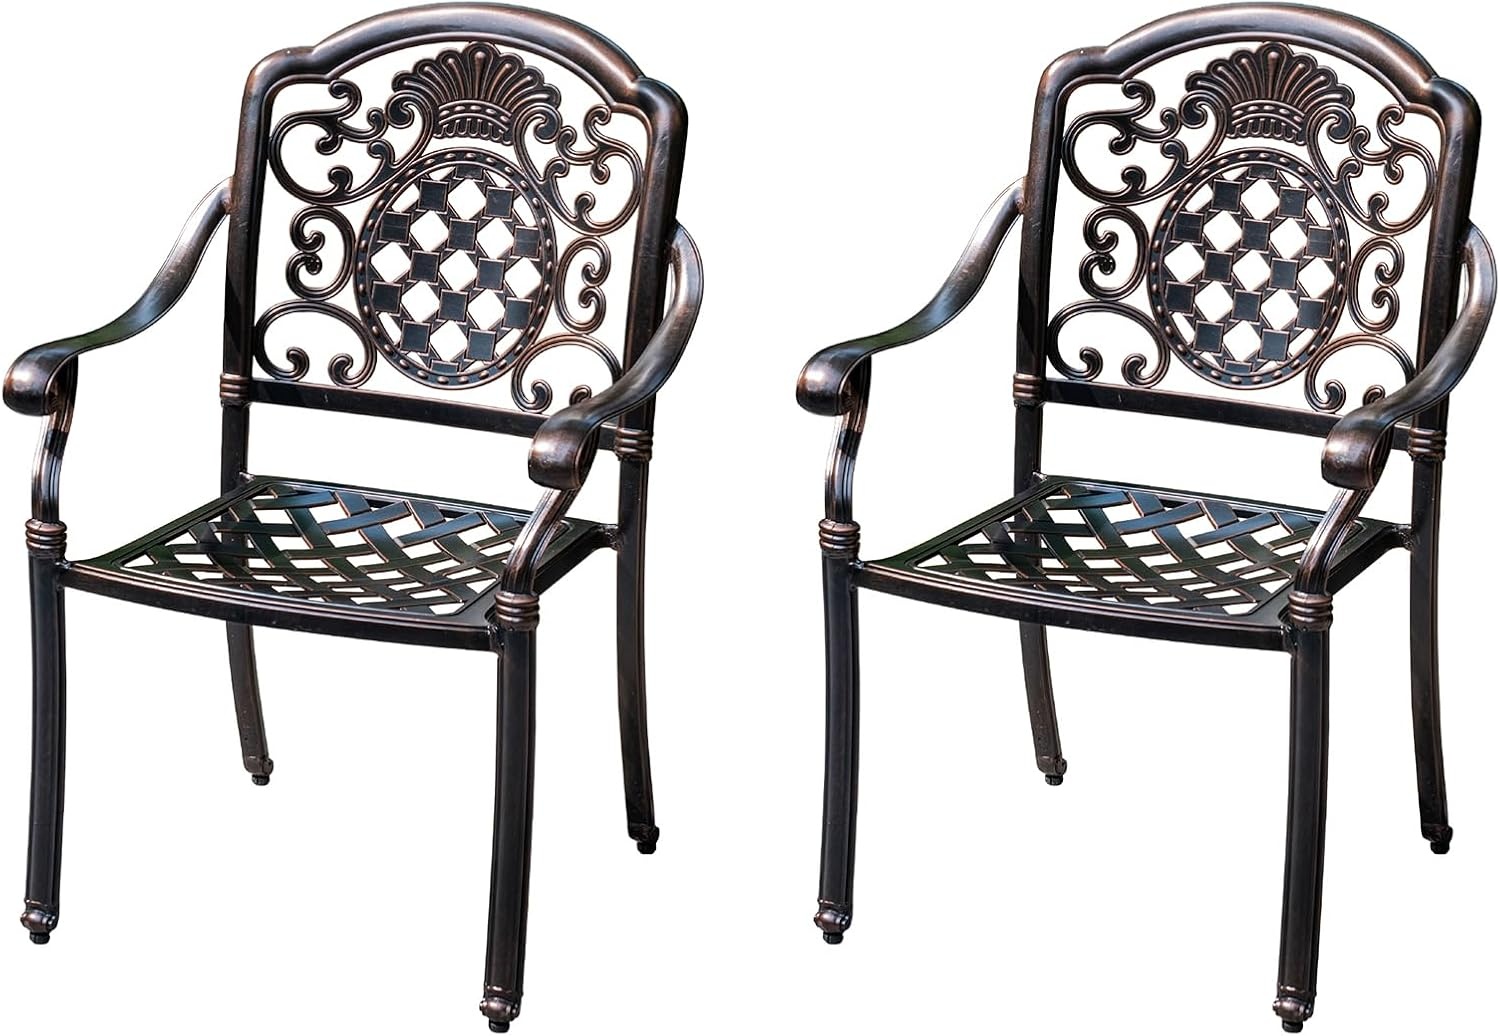
Outdoor Dining Chair Cast Aluminum Patio Chairs Set of 2 All-Weather Patio Dining Chair with Adjustable Feet for Backyard Garden (JL Chair)
Overview Brand : FAPOLITE Color : Jl Chair Product Dimensions : 1"D x 1"W x 1"H Back Style : Solid Back Frame Material : Aluminum Material Aluminum : Item Weight 1 Pounds : Material Aluminum : Item Weight 1 Pounds About this item All weather materials: Made of sturdy cast aluminum with a water-resistant and fade-proof finish. Our patio benches bistro chairs is durability and sunproof, these all-weather features will allow you to use the chairs for a long time Stackable dinning chairs: These square chairs can be stacked together when they are out of use. This pair of stackable dining chairs is a good choice if space-saving during transit and storage is one of your consideration. Tips: park benches are not stackable, there is only one park bench Adjustable foot pad: These outdoor patio chairs come with extra plastic foot pads to adjust and control balance while sitting. The flexibility of dealing with different floor/ground situation is much higher by these adjustable foot pads Ergonomic armrests: Aluminum chairs are designed with curved armrests, it is designed to fit in individual’s arm curve while they are sitting. Curved armrests serves better sitting posture for users to relax their arm. These patio dining chars and outdoor bench are combination of elegance and convenience Suitable for diverse occasions: A simple yet stylish design makes this outdoor chair garden bench a perfect addition for your outdoor leisure time. You can enjoy your afternoon tea time in any patio, garden, balcony, deck and other outdoor space
Brand: FAPOLITE
Category: Furniture > Outdoor Furniture > Outdoor Seating > Outdoor Chairs